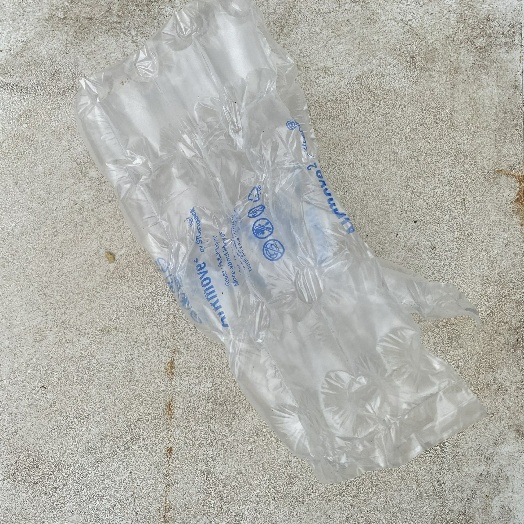
Label: Plastic